Freedom (Sugababes song)

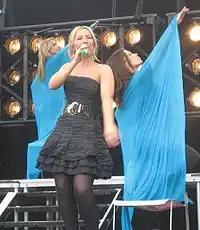
Heidi Range stated in February 2011 that the Sugababes completed a potential lead single for the album.

A snippet of "Freedom" appeared online on 1 June 2011 as part of an advertising campaign for the Nokia N8. In July 2011, the Sugababes released a teaser of the song online, while the full version premiered online in August 2011. "Freedom" was due to be officially released on 5 September 2011, although the date was pushed back to 25 September. The song was made available to pre-order on the iTunes Store, however, four days before its release date, the pre-order link was removed and "Freedom" was cancelled as an official single. Instead, the song was released as a free digital download via Amazon. The decision was clarified in a statement posted on the Sugababes' official Facebook page: "As a thank you to their fans, the Sugababes are offering their new single, 'Freedom' as a free download via Amazon."